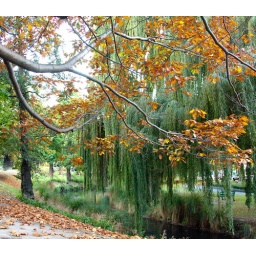
The Avon River is lined with willows and colorful trees in the fall